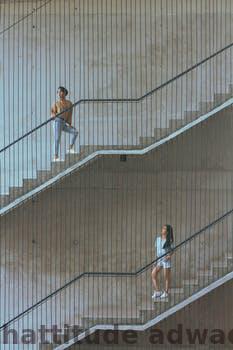
Label: Watermark